Bardo, False Chronicle of a Handful of Truths

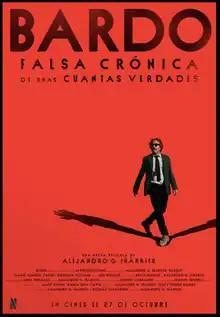
Mexican release poster

Bardo, False Chronicle of a Handful of Truths, or simply Bardo, is a 2022 Mexican epic psychological black comedy-drama film co-written, co-scored, co-edited, produced, and directed by Alejandro G. Iñárritu. The film stars Daniel Giménez Cacho alongside Griselda Siciliani, and follows a journalist/documentarian who returns to his native country of Mexico and begins having an existential crisis in the form of dreamlike visions. The title refers to the Buddhist concept of the bardo, a liminal state between death and rebirth. It is Iñárritu's first film to be fully filmed in Mexico since "Amores perros" in 2000.